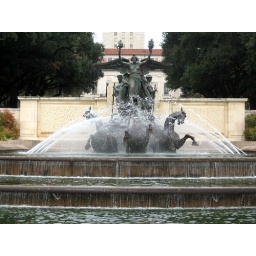
Longhorn's famous statue in front of the clock tower